Pešna

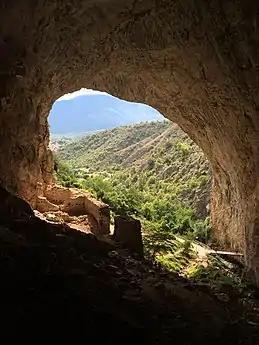
View from inside the cave

Pešna is a cave in North Macedonia which has been declared a Monument of Culture.